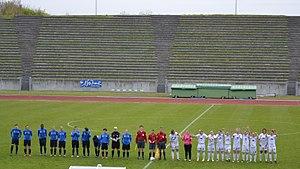
(17e journées, 8/4/2012)
Le Paris Football Club, section féminine du club du même nom, est un club de football féminin français basé à Paris et créée en 1971 en tant que section féminine de l'Étoile sportive de Juvisy-sur-Orge, avant de faire scission de ce dernier en 1985 pour devenir le Football Club Féminin Juvisy Essonne, puis d'être absorbé en 2017 par le club parisien.
La Division 1 2011-2012 est la 38ᵉ édition du championnat de France féminin de football. Le premier niveau du championnat féminin oppose douze clubs français en une série de vingt-deux rencontres jouées durant la saison de football. La compétition débute le samedi 3 septembre 2011 et s'achève le dimanche 3 juin 2012.